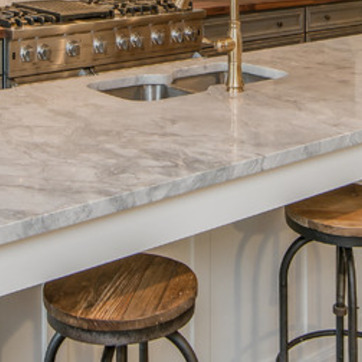
Material: polishedstone